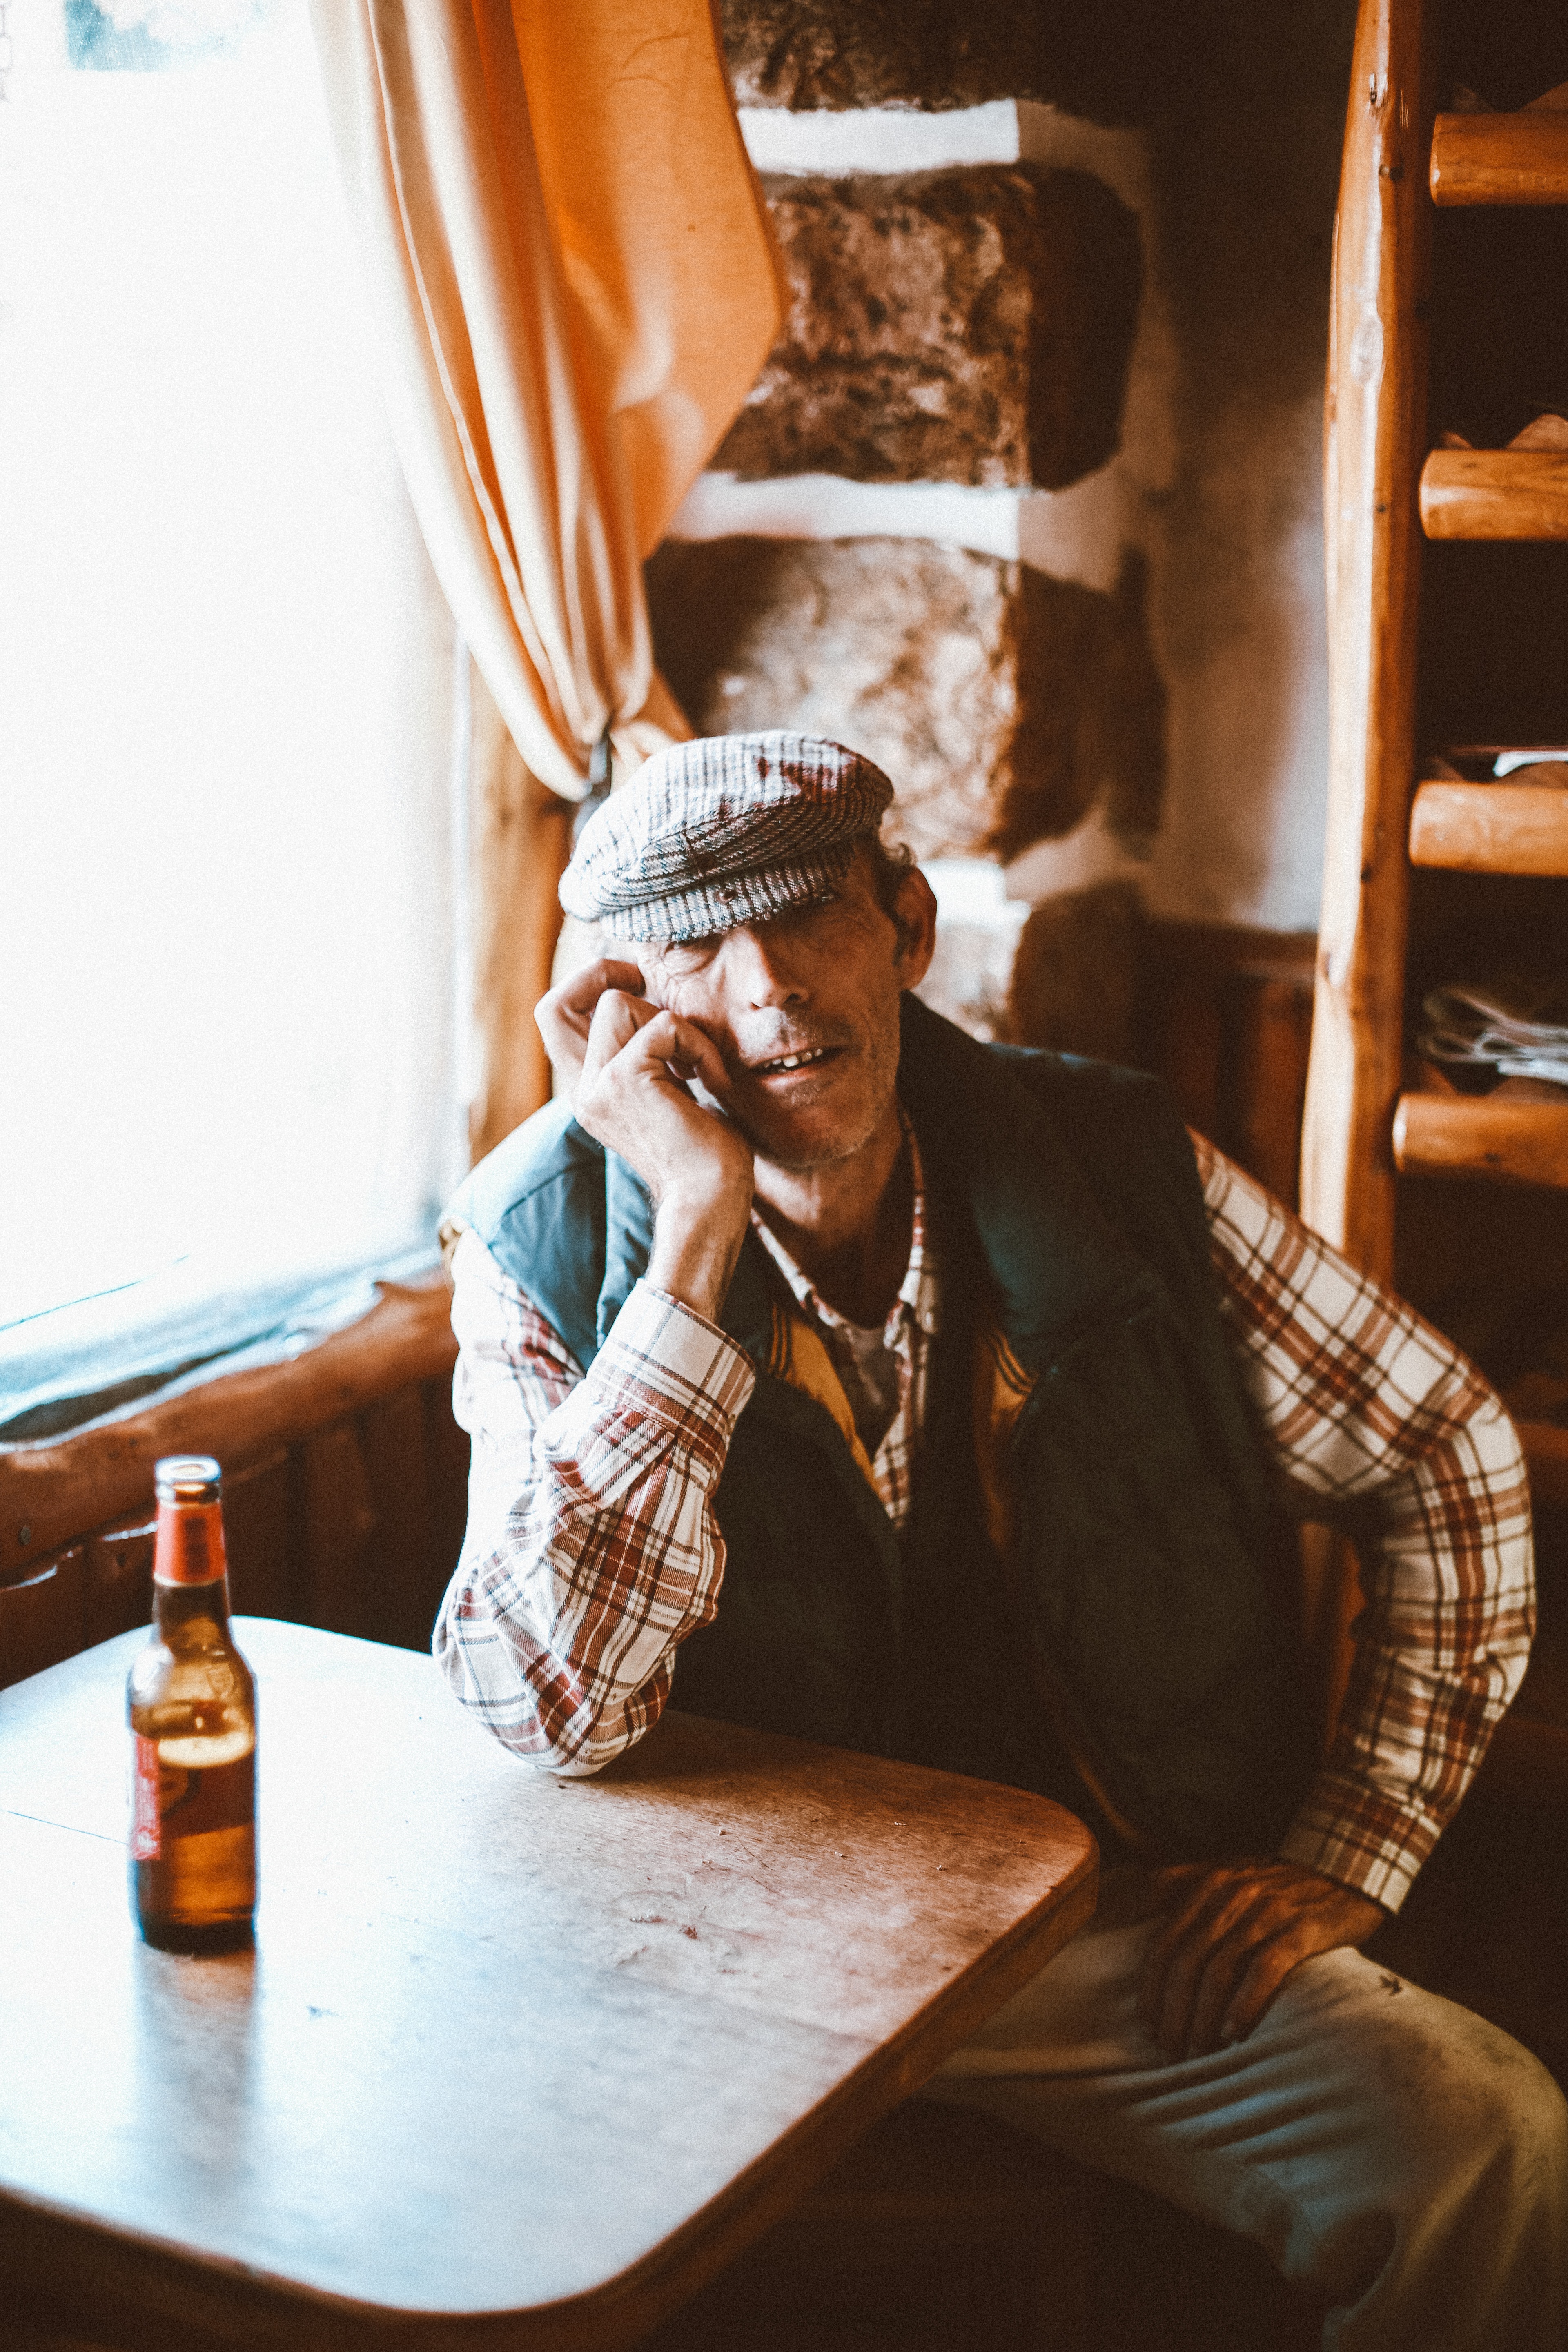
drink